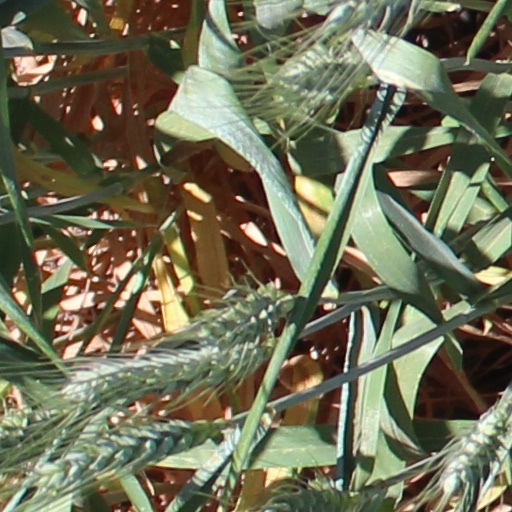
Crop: wheat